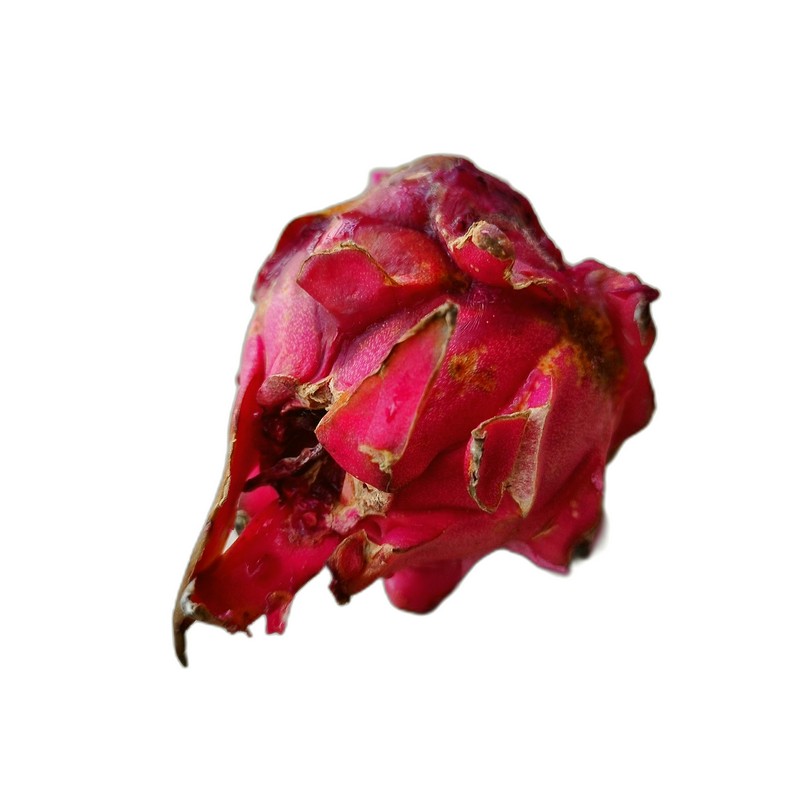
Label: Defect Dragon Fruit